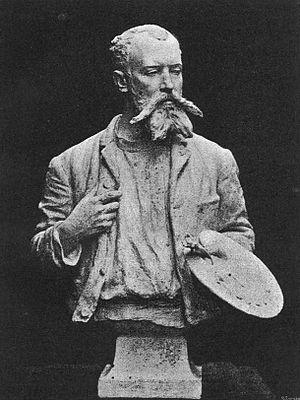
Cet article est une liste des personnalités liées à Vesoul, préfecture du département de la Haute-Saône. De nombreuses célébrités ont un rapport avec la commune, soit parce qu'elles y sont nées, décédées, y ont vécu ou travaillé.